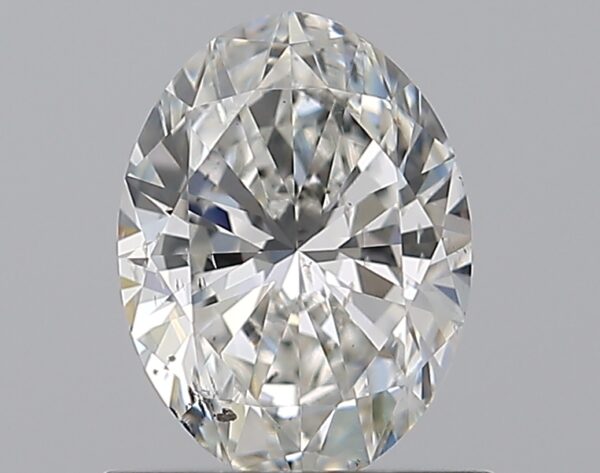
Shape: oval
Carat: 0.8
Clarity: SI1
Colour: F
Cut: EX
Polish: EX
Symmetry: VG
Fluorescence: ST
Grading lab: GIA
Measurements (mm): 7.15 x 5.31 x 3.25